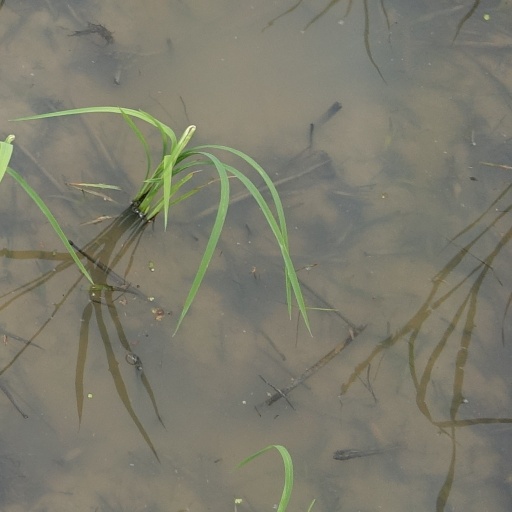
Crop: rice